Roberto Hilbert

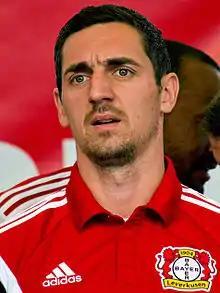
Hilbert with Bayer Leverkusen in 2014.

Roberto Jan Hilbert (born 16 October 1984) is a German former professional footballer. At international level, he earned eight caps with the Germany national team and twelve caps with the U21 team.